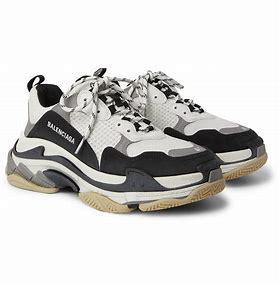
Brand: Balenciaga
Model: Triple S